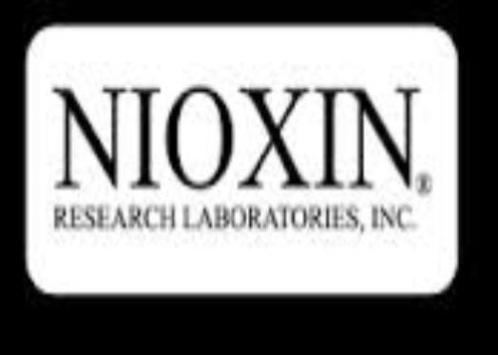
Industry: Necessities